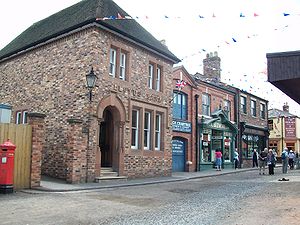
Blists Hill Victorian Town
Blists Hill Lloyds Bank
Blists Hill Victorian Town er et frilandsmuseum, der er bygget i et tidligere industrikompleks i Madeley-området af Telford i Shropshire, England. Museet forsøger at genskabe victoriatidens by i Shropshire i slutningen af 1800-tallet og begyndelsen af 1900-tallet. Det er et af de ti museer, der drives af Ironbridge Gorge Museum Trust.